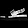
Label: Sandal